Nellie Keeler

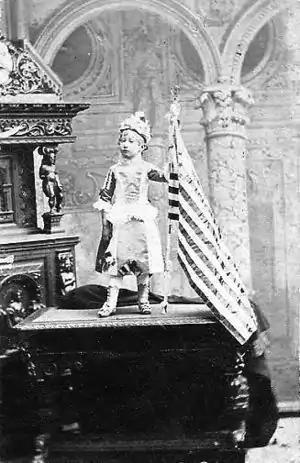
Nellie Keeler as Little Queen Mab (c. 1880s) Photograph compliments of Kathy Haley

Nellie Keeler (April 6, 1875 – 1903) was an American child circus performer known as Little Queen Mab.